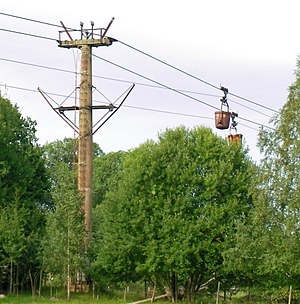
Svævebane
Verden længste ibrugværende lastsvævebane, Forsby-Köpingbanen i Sverige.
En svævebane er et transportmiddel for personer og varer, som især findes i bjergrige egne. Den består i sin grundform af kabler, der er udspændt mellem start- og slutsted, og på hvilke der hænger stole eller lukkede kabiner, hvori passagerer og last transporteres.